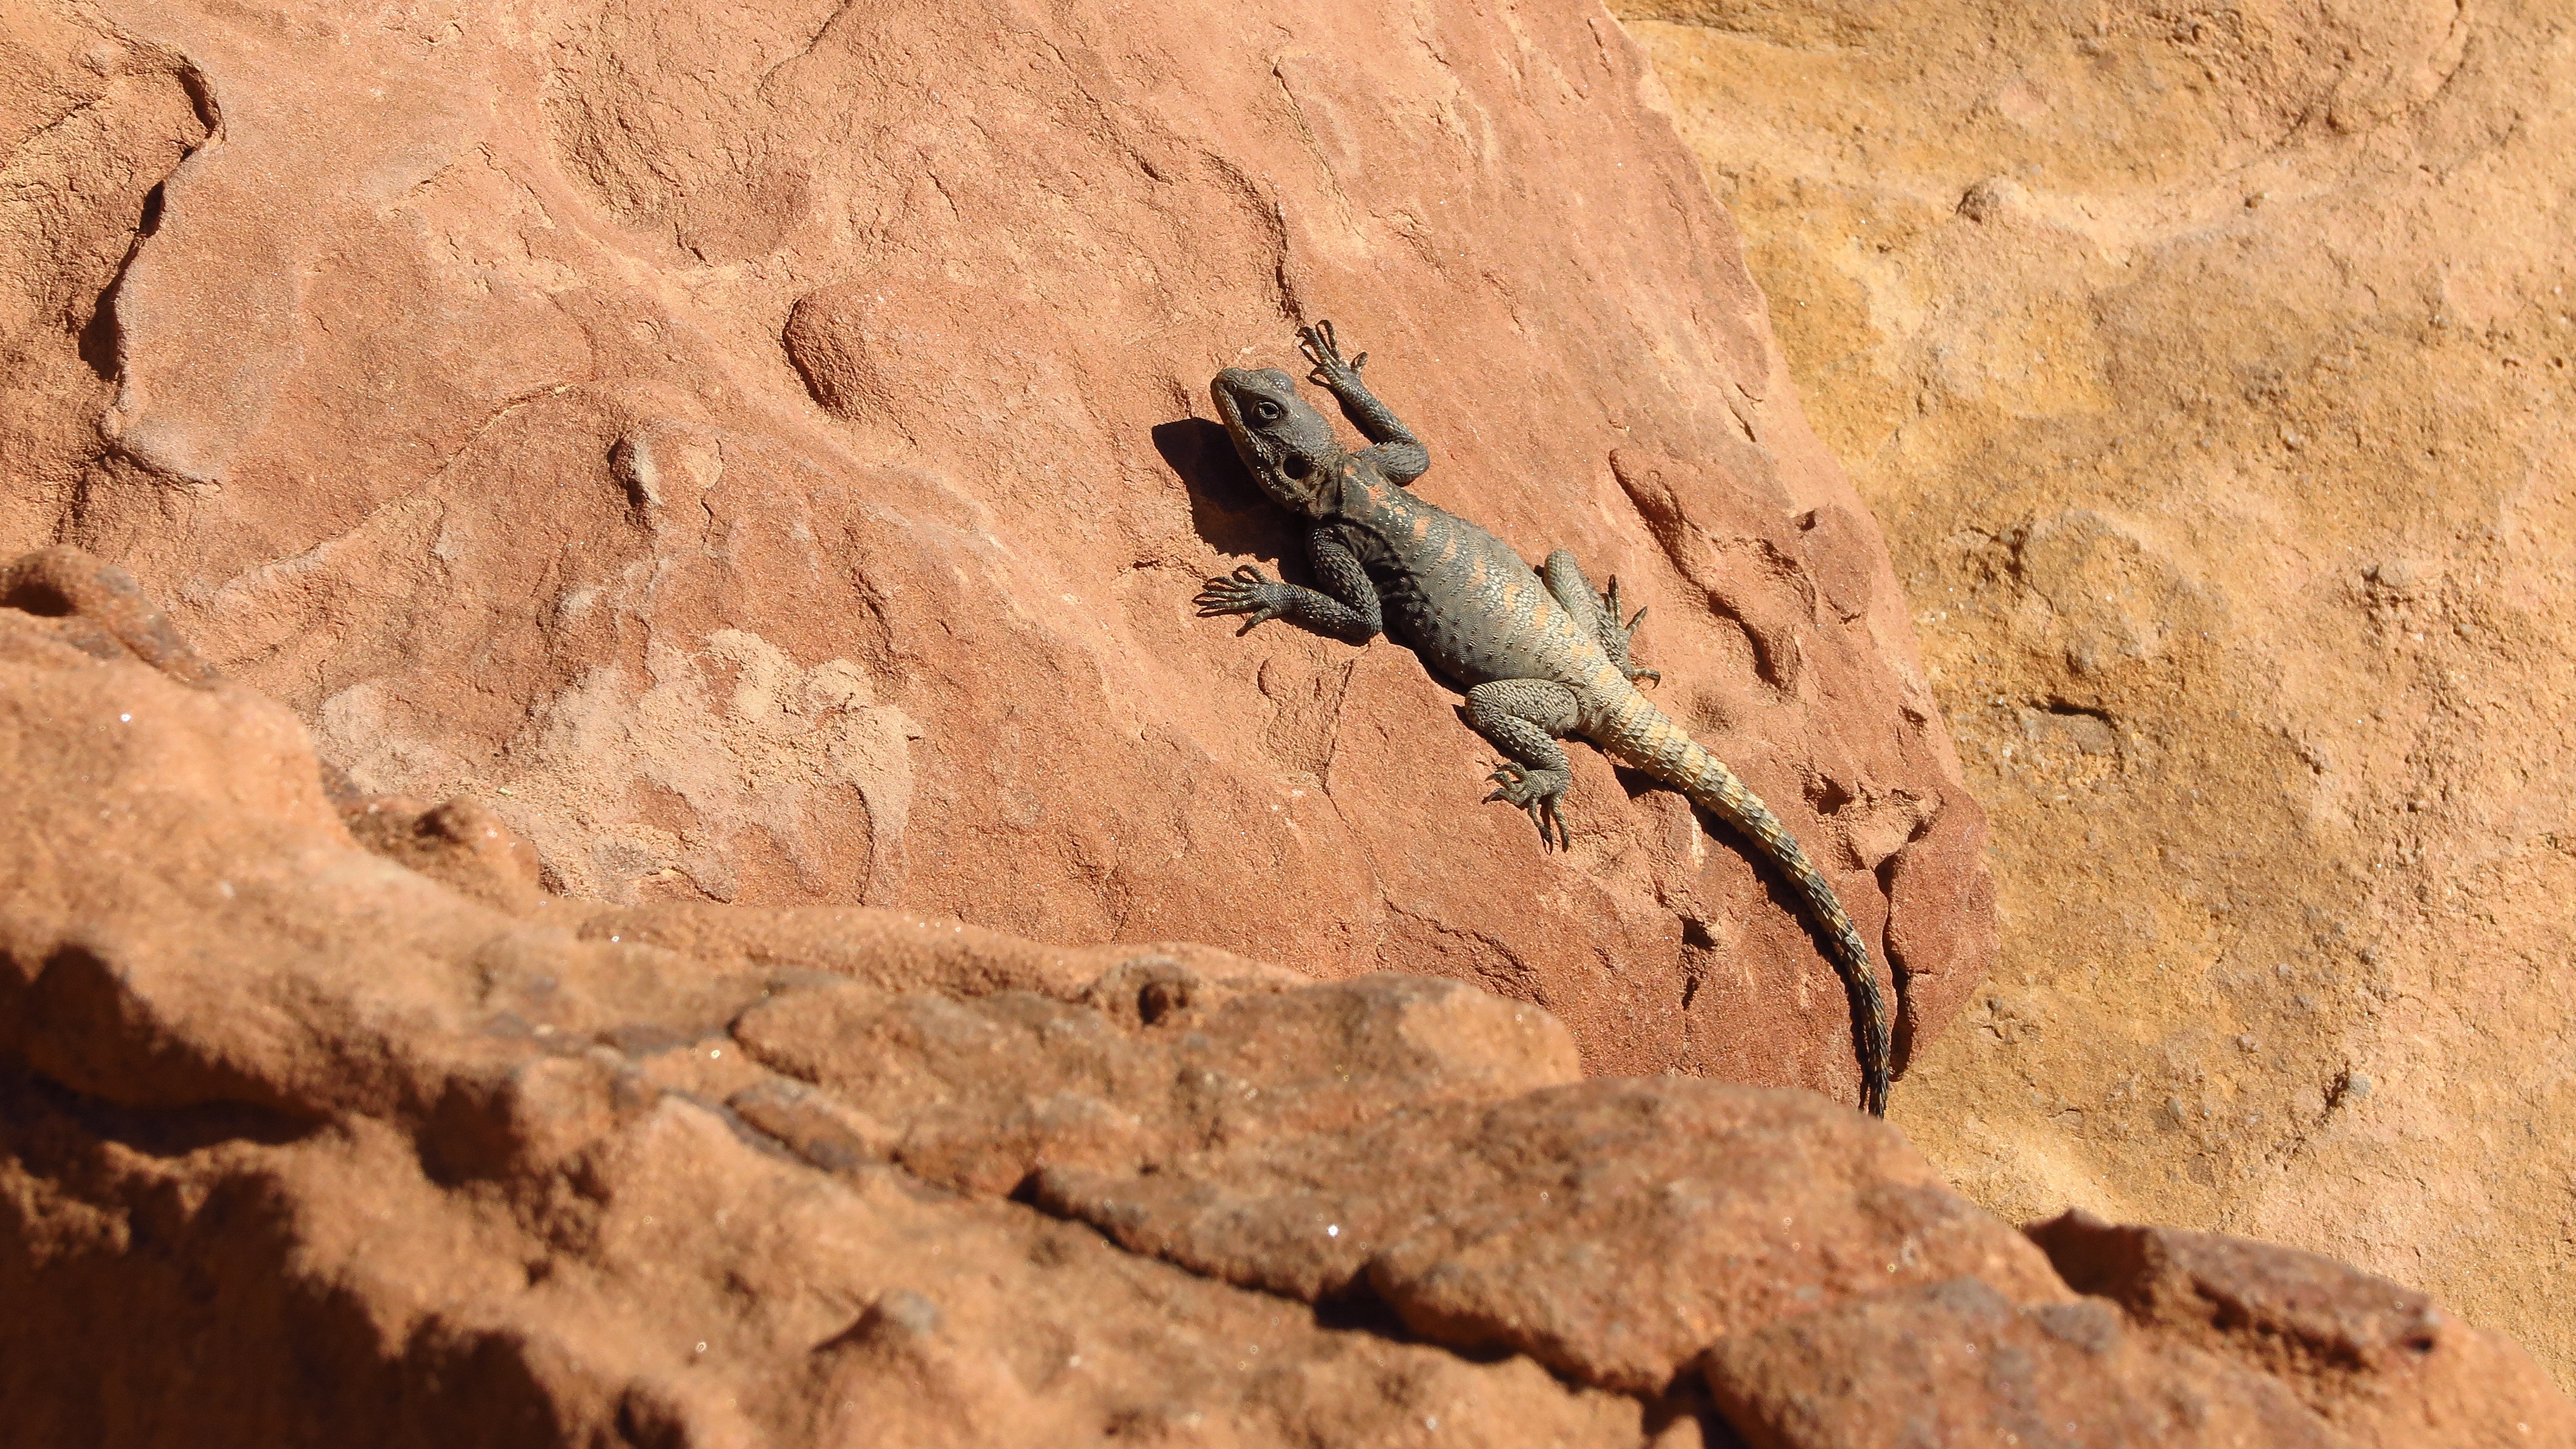
nature, rock, desert, sandstone, wildlife, soil, fauna, lizard, geology